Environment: real
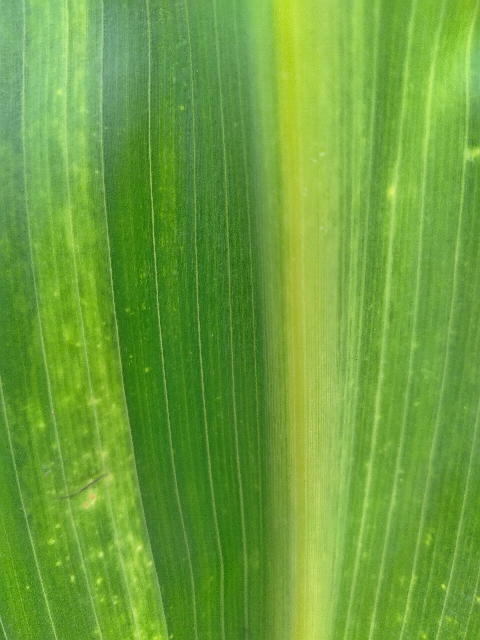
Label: lethal_necrosis